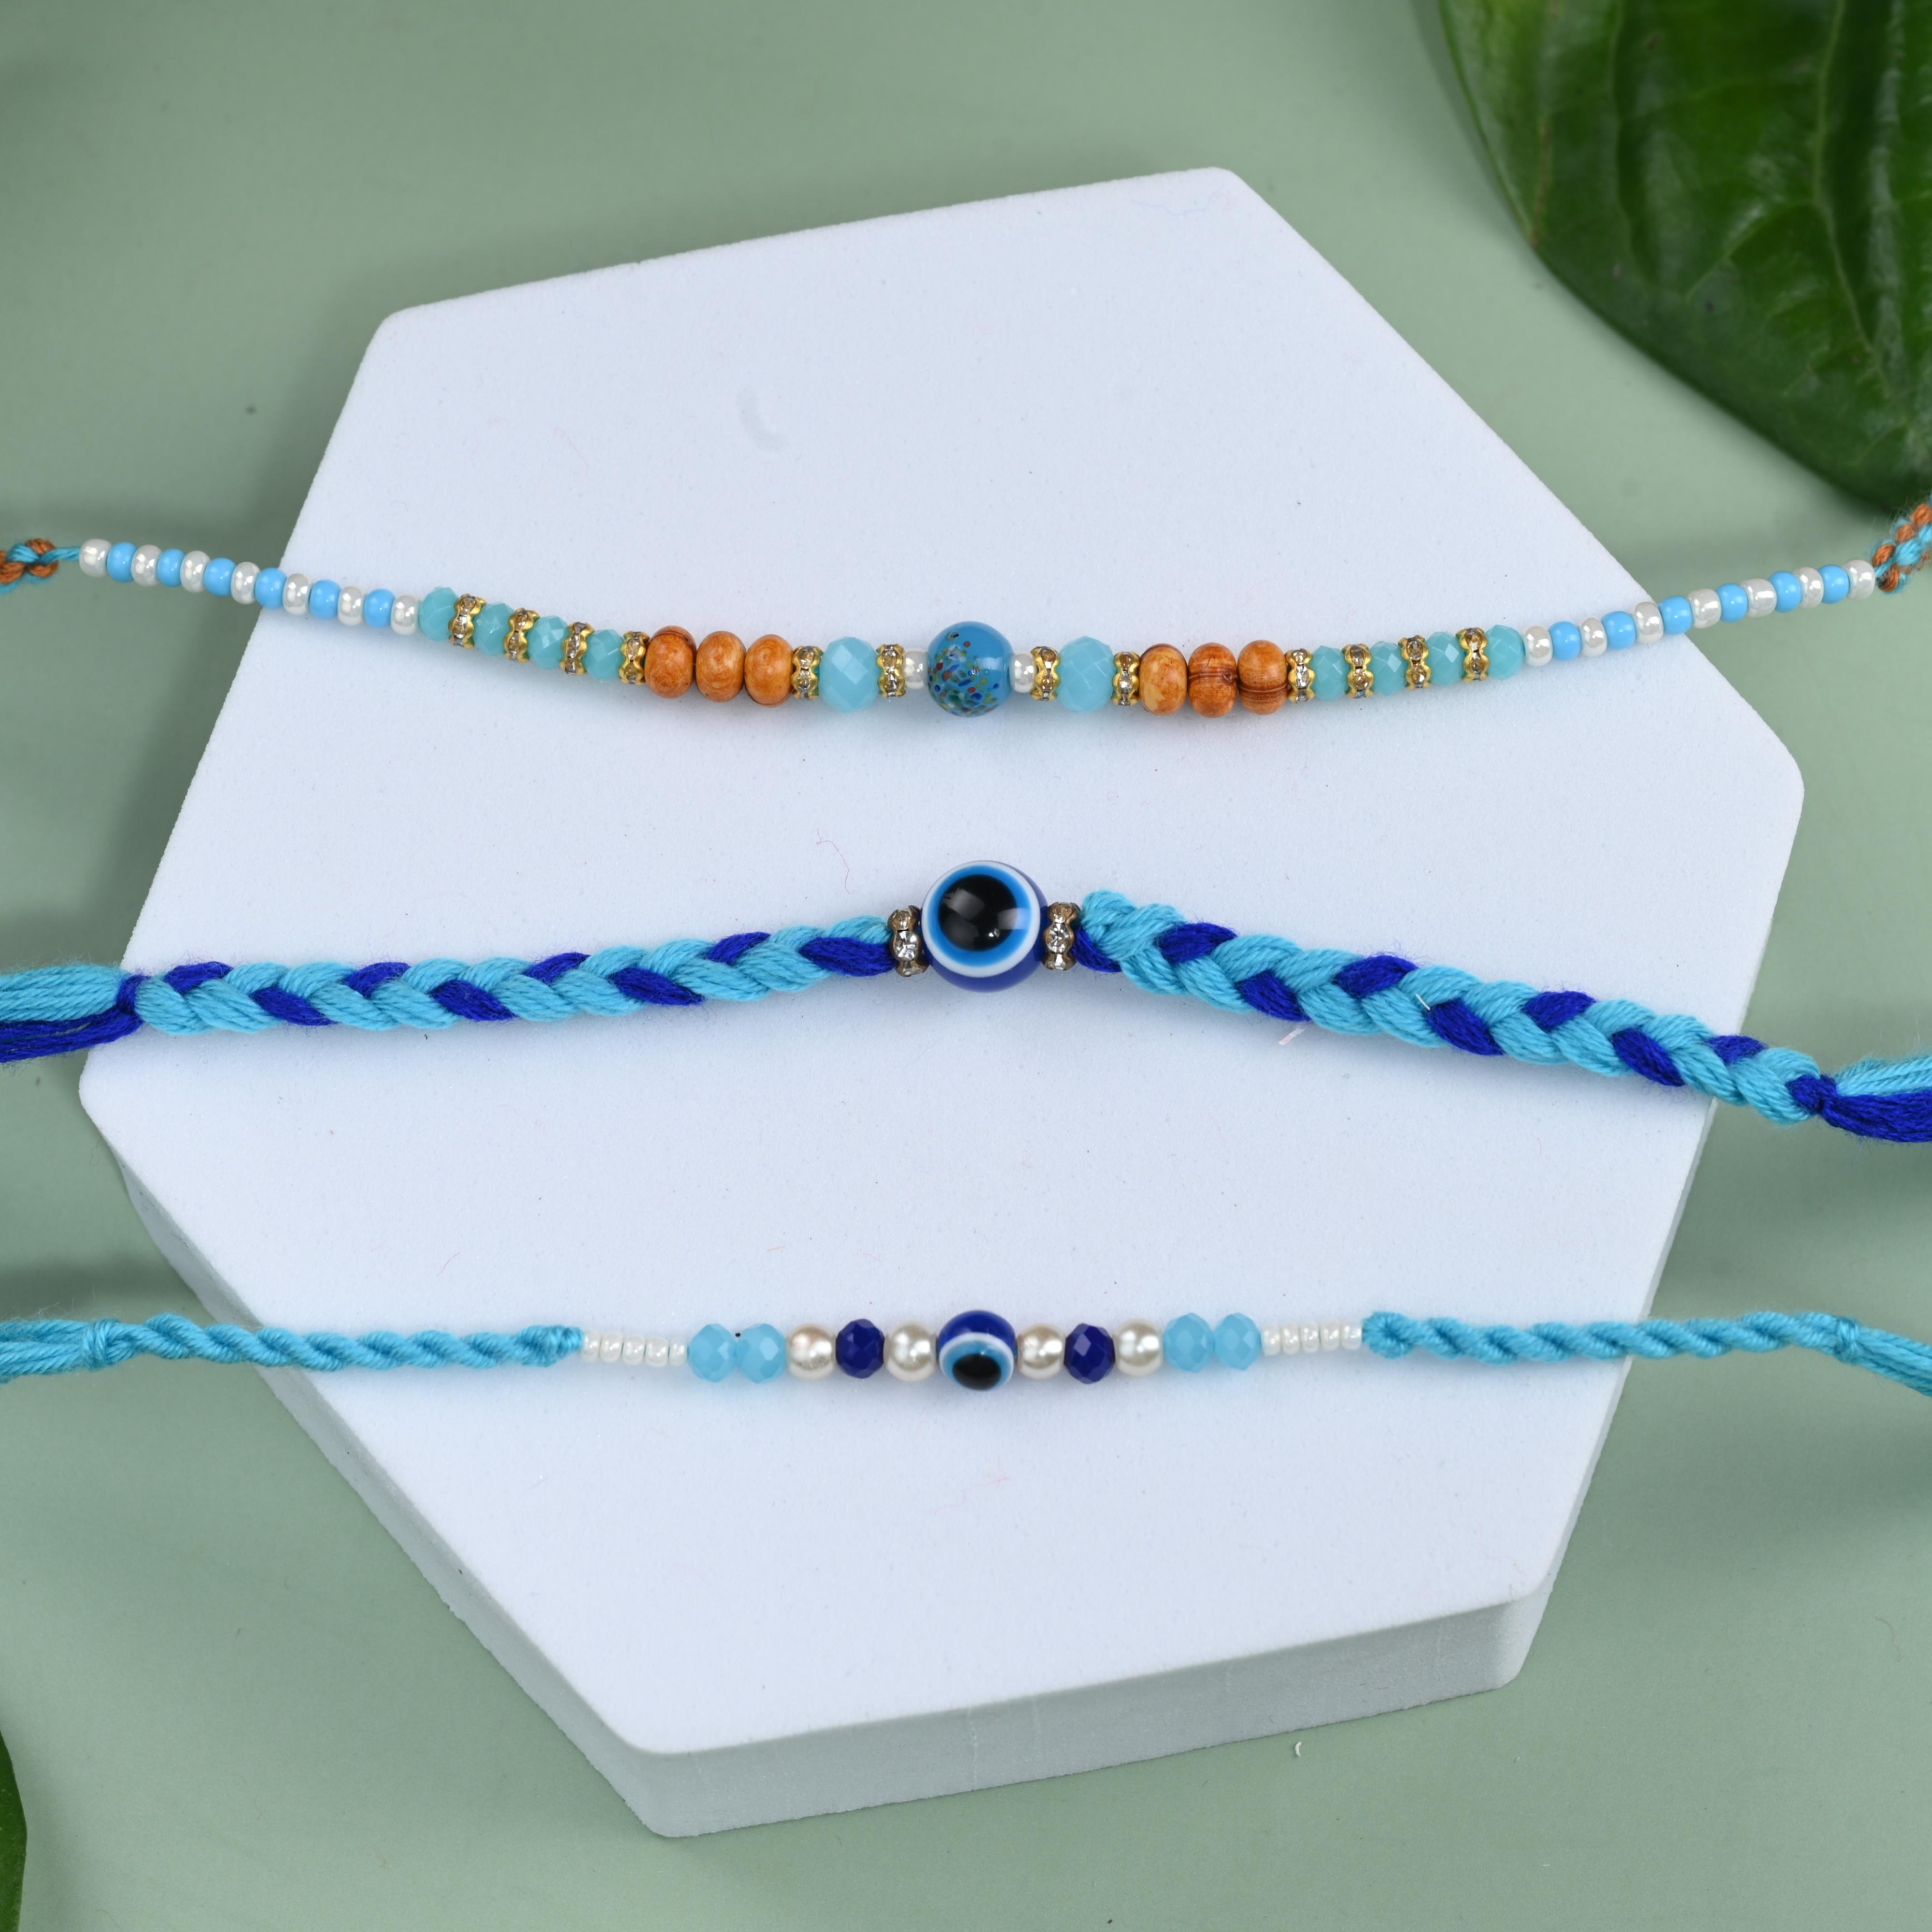
The Stone Aisle Beautiful Designer Set of 3 Rakhi for Brother and Sister for Raksh Bandhan
Type: Rakhis
Brand: The Stone Aisle
Price: Rs. 229
 Celebrate the eternal bond of love and protection with Divine Bond Rakhi Collection. Our exquisite range of Rakhis is handcrafted with precision and love, making every piece a perfect symbol of the sacred bond between siblings.
Features: Premium Quality Materials: Each Rakhi is made using high-quality materials like silk threads, beads, stones, and embellishments, ensuring durability and elegance.,Handcrafted with Love: Our Rakhis are meticulously handcrafted by skilled artisans, blending traditional designs with modern aesthetics.,Variety of Designs: From classic traditional patterns to trendy contemporary styles, our collection caters to all tastes and preferences.,Eco-Friendly Packaging: We are committed to sustainability. Our Rakhis come in eco-friendly packaging, making them a thoughtful gift for your loved ones and the environment.,Perfect for All Ages: Whether it's for your little brother, elder sibling, or cousin, we have designs that suit all age groups and personalities.